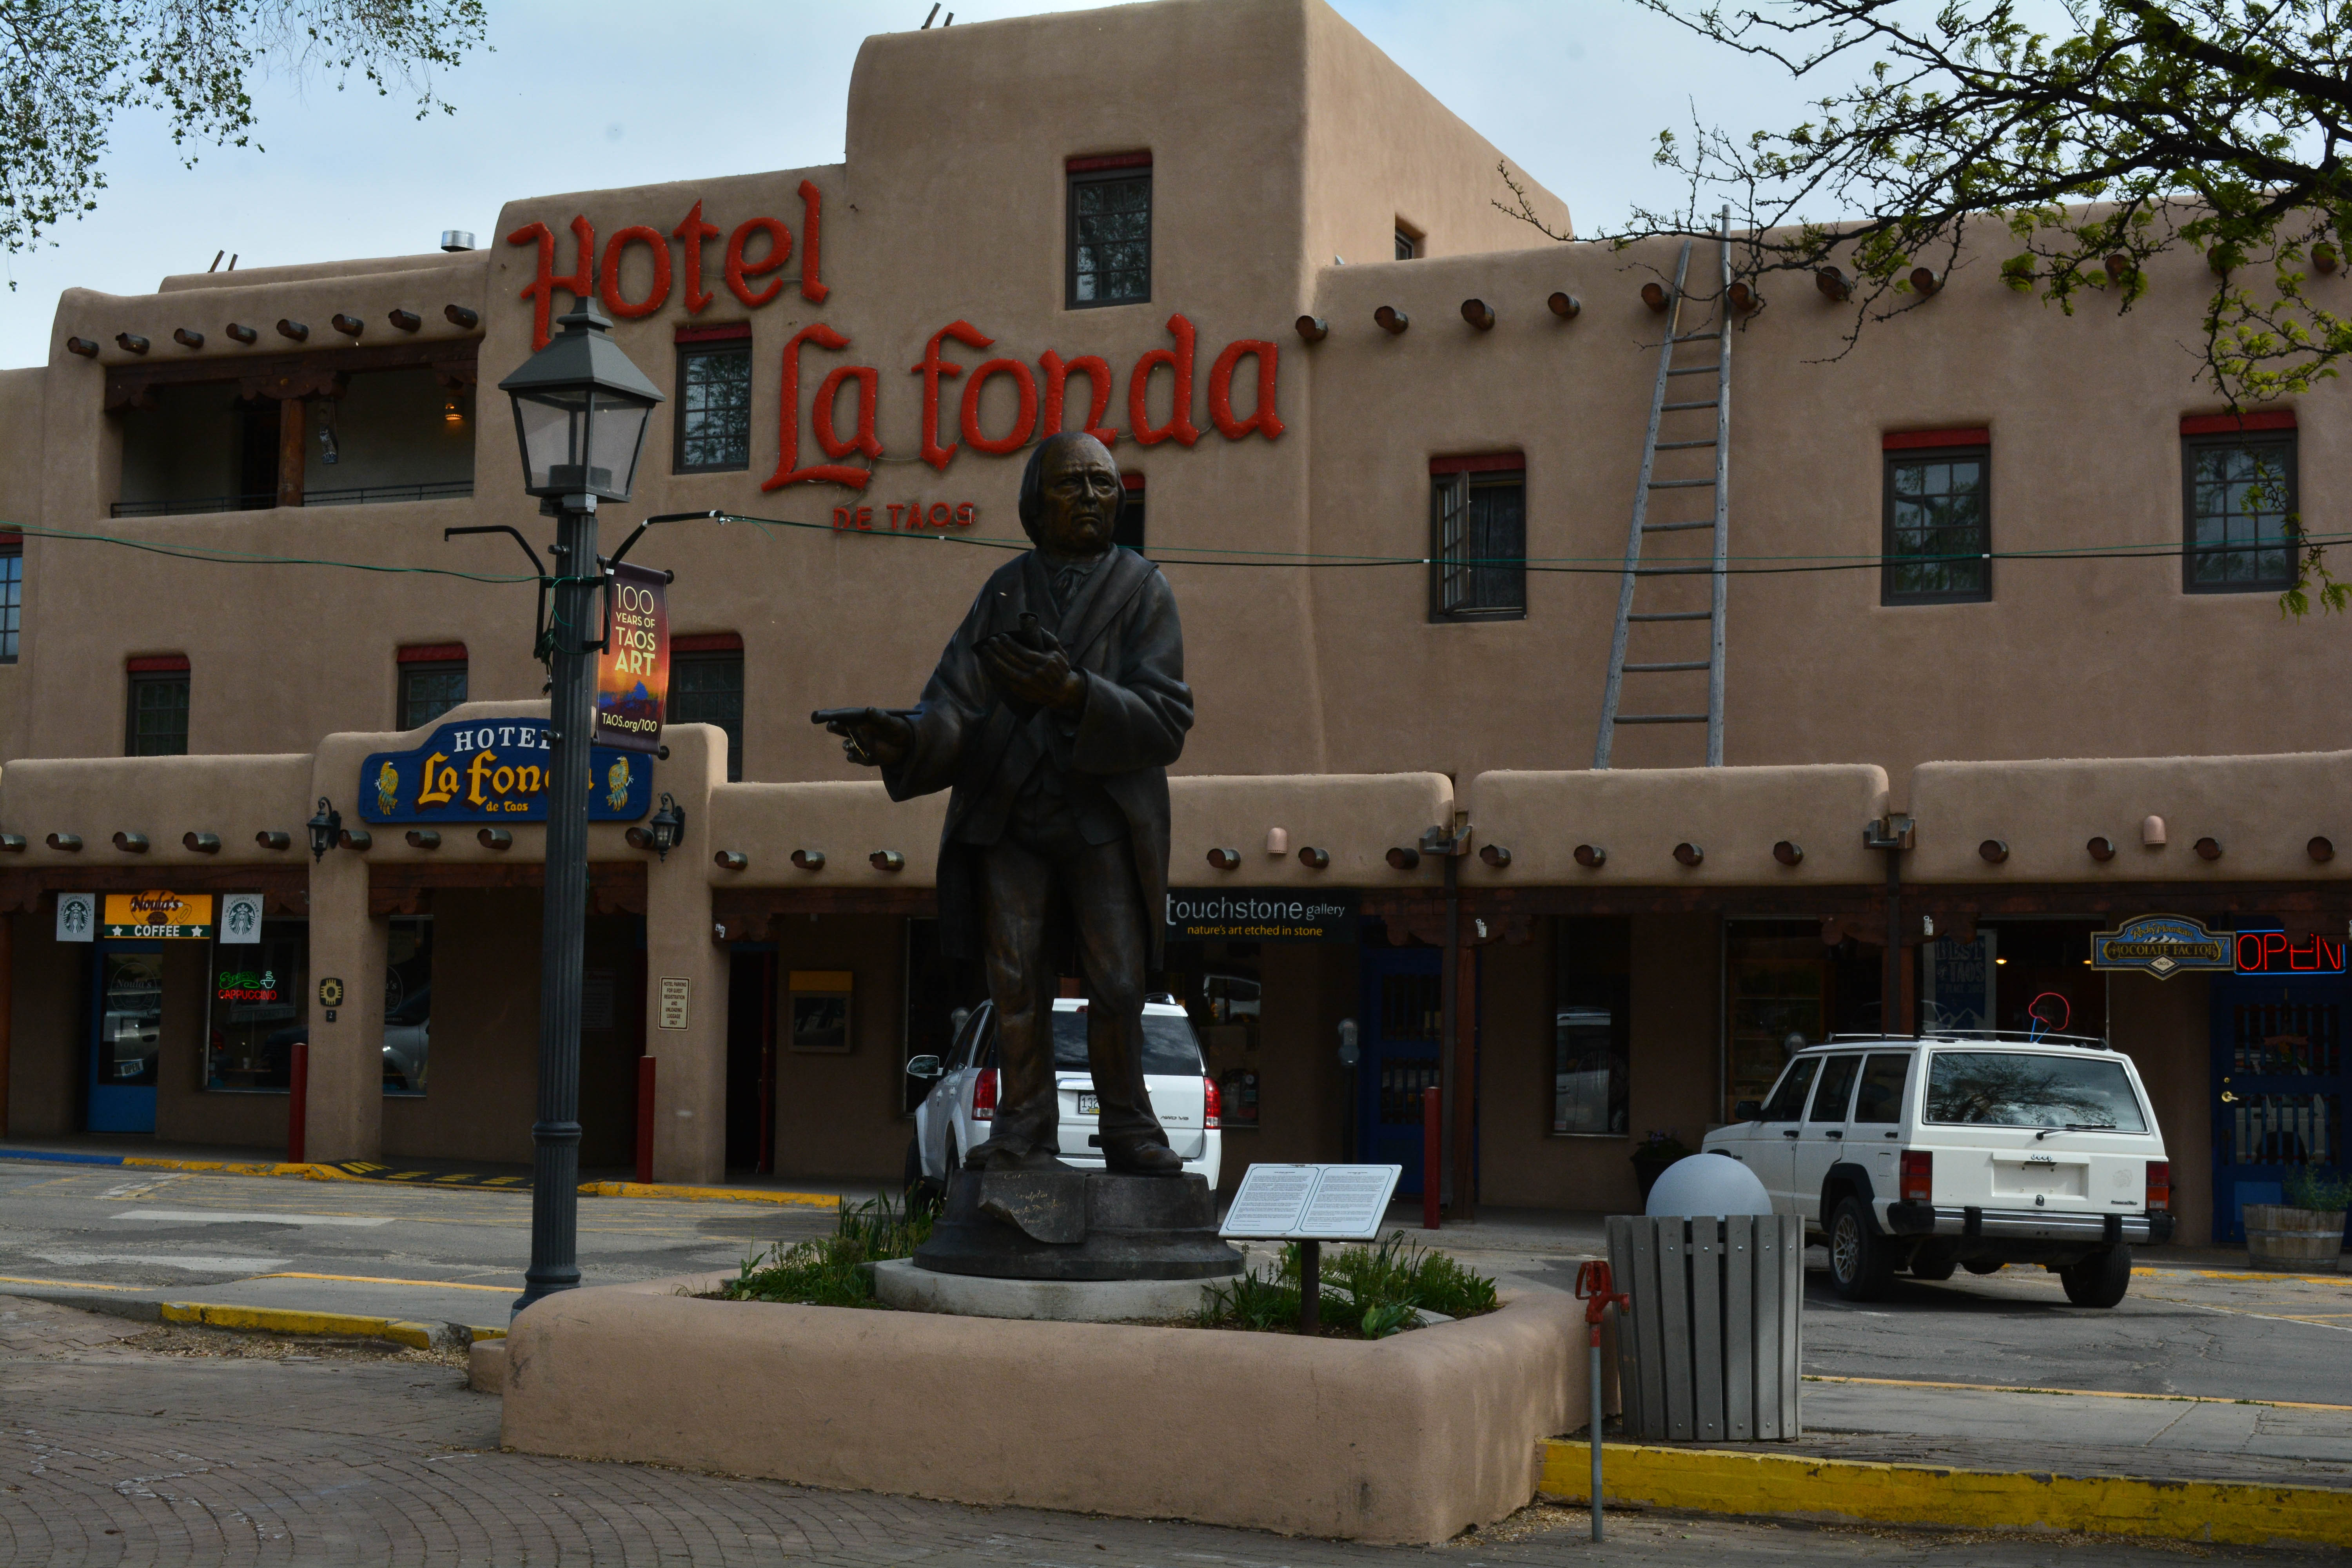
pedestrian, road, street, town, downtown, plaza, santafe, truchas, northernnewmexico, pueblosantafe, neighbourhood, urban area